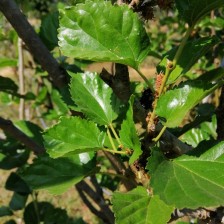
Variety: Buriram60